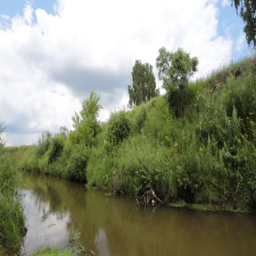
the river is called country .